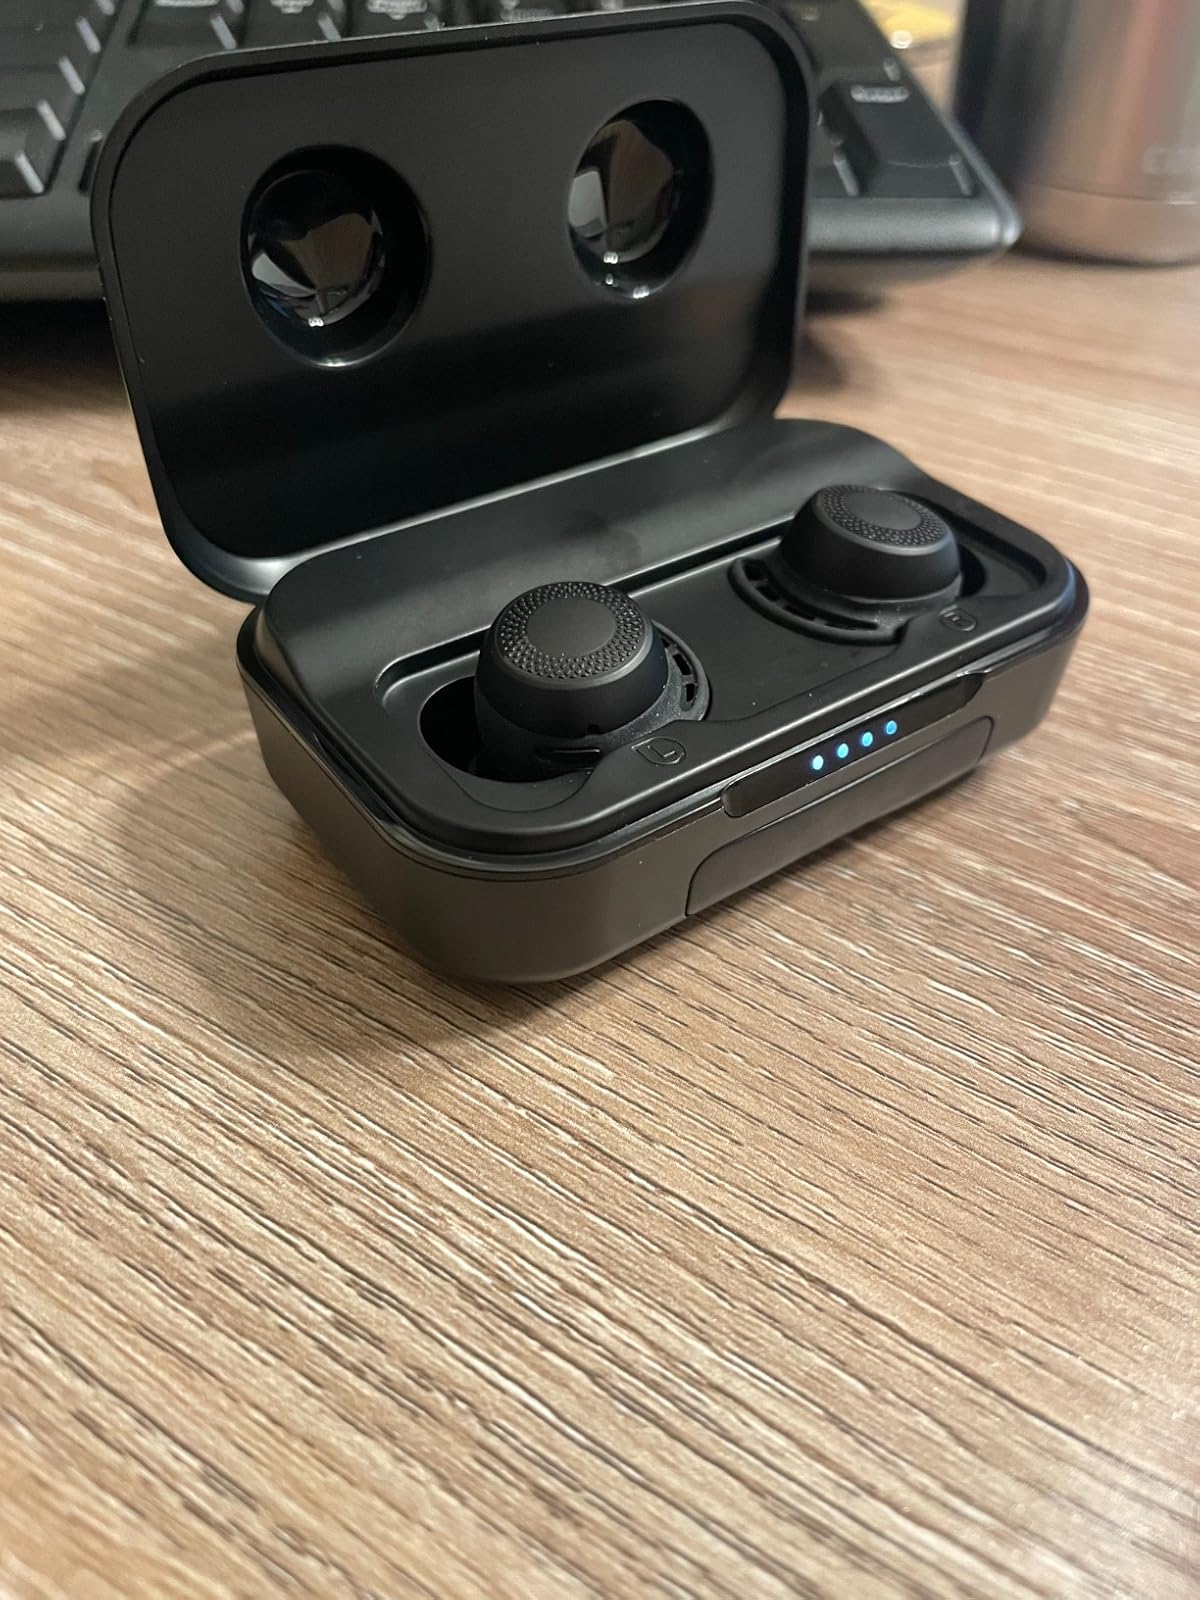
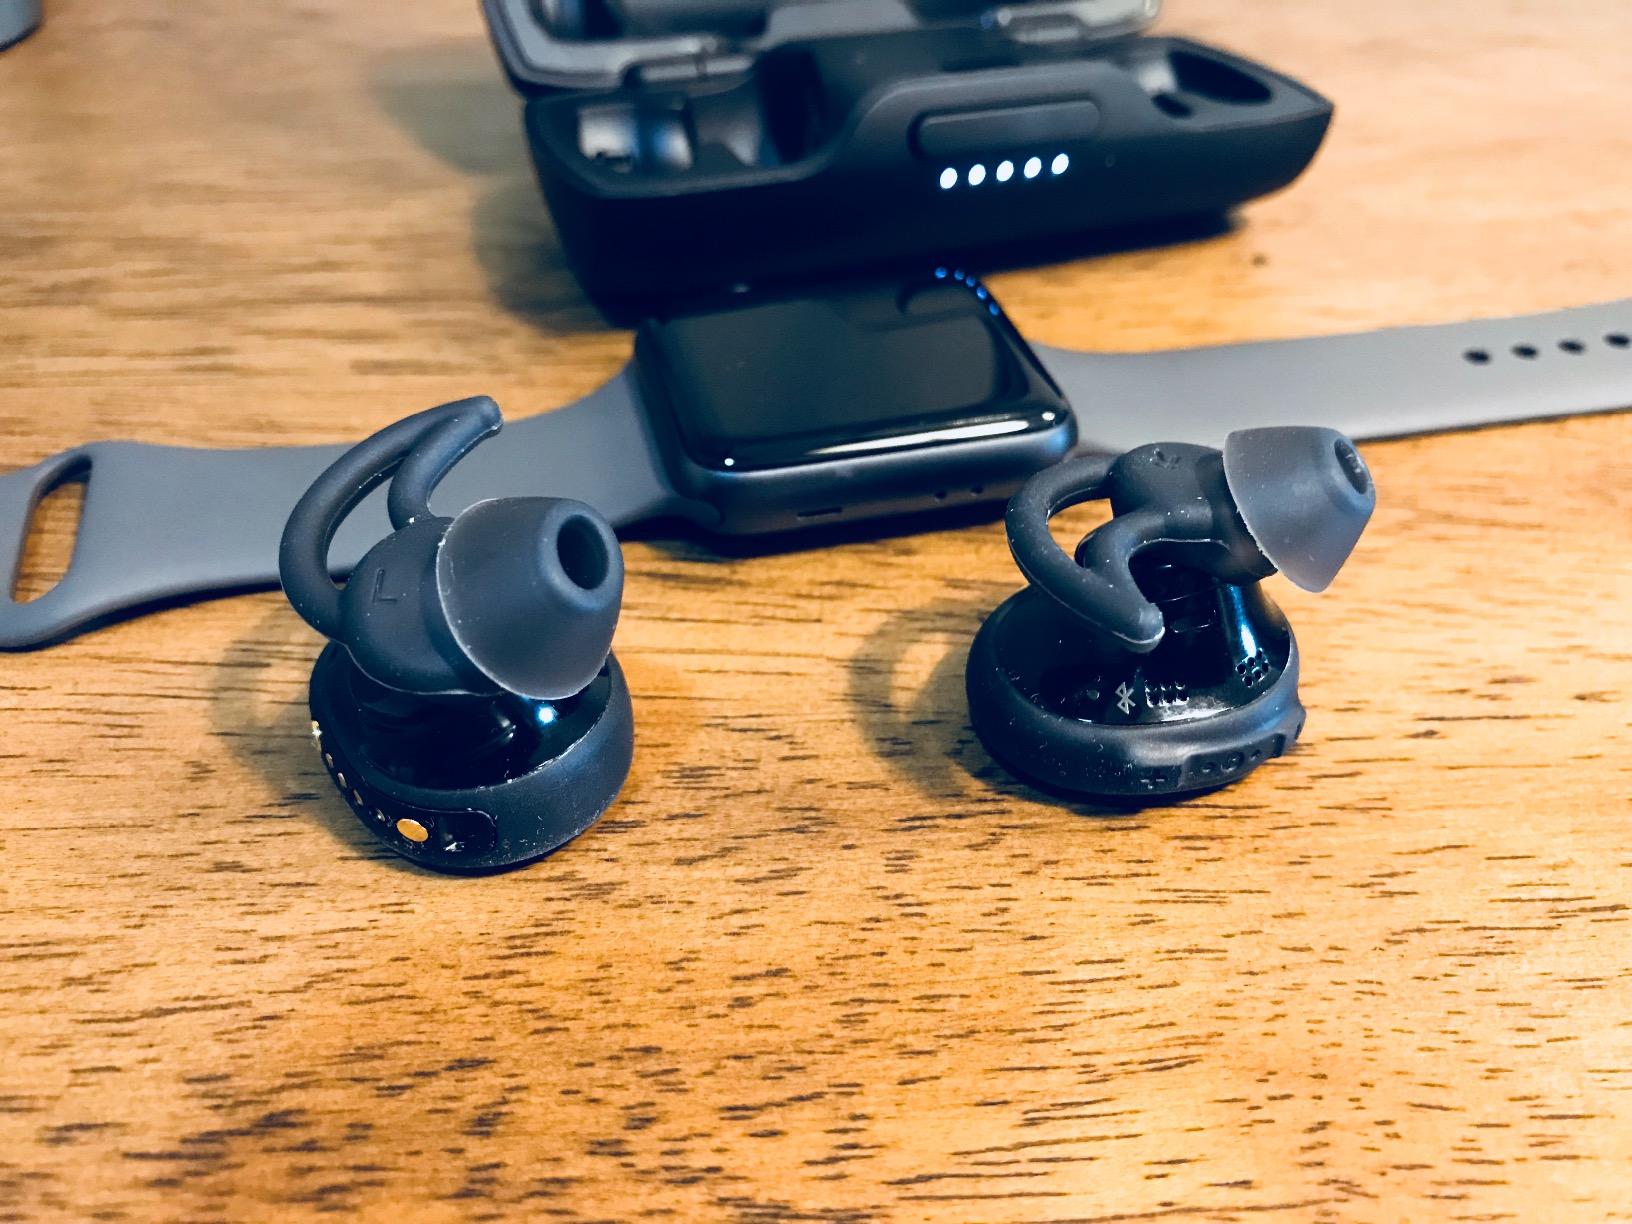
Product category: earbuds
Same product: no